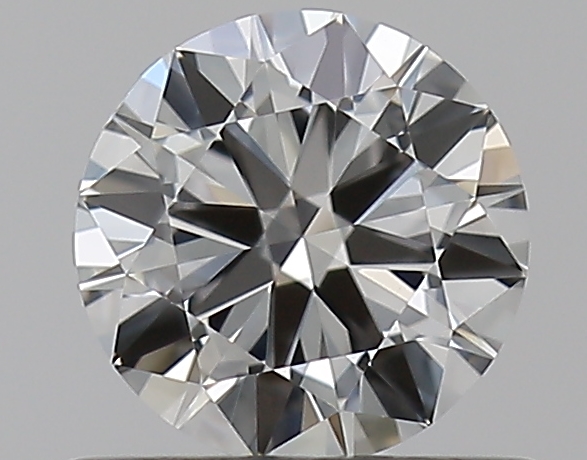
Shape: round
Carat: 0.5
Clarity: VS1
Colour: H
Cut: VG
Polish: EX
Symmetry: EX
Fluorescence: F
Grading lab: GIA
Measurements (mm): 5.09 x 5.12 x 3.03